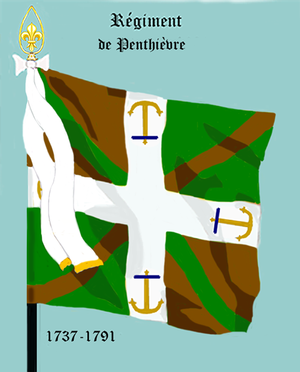
Le régiment de Penthièvre est un régiment français d'Ancien Régime, créé en 1684 sous le nom de régiment de Toulouse devenu sous la Révolution le 78ᵉ régiment d'infanterie de ligne.
La bataille des Cardinaux, connue sous le nom de Battle of Quiberon Bay par les Britanniques, est une bataille navale ayant opposé les flottes française et britannique pendant la guerre de Sept Ans. Elle a lieu le 20 novembre 1759 et se déroule dans un triangle de sept milles marins formé par les îles d'Hœdic et Dumet et la pointe du Croisic, au large de la Bretagne.